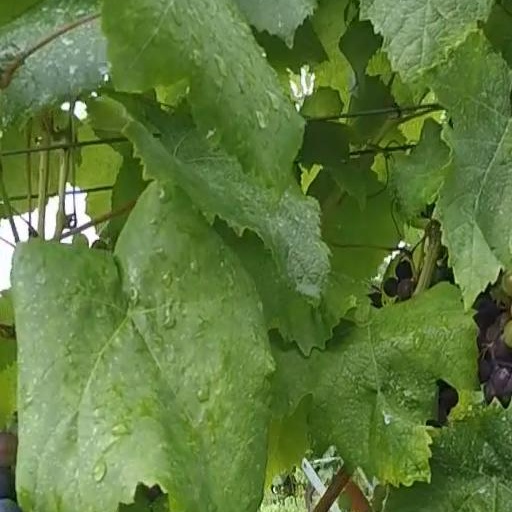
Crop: grape